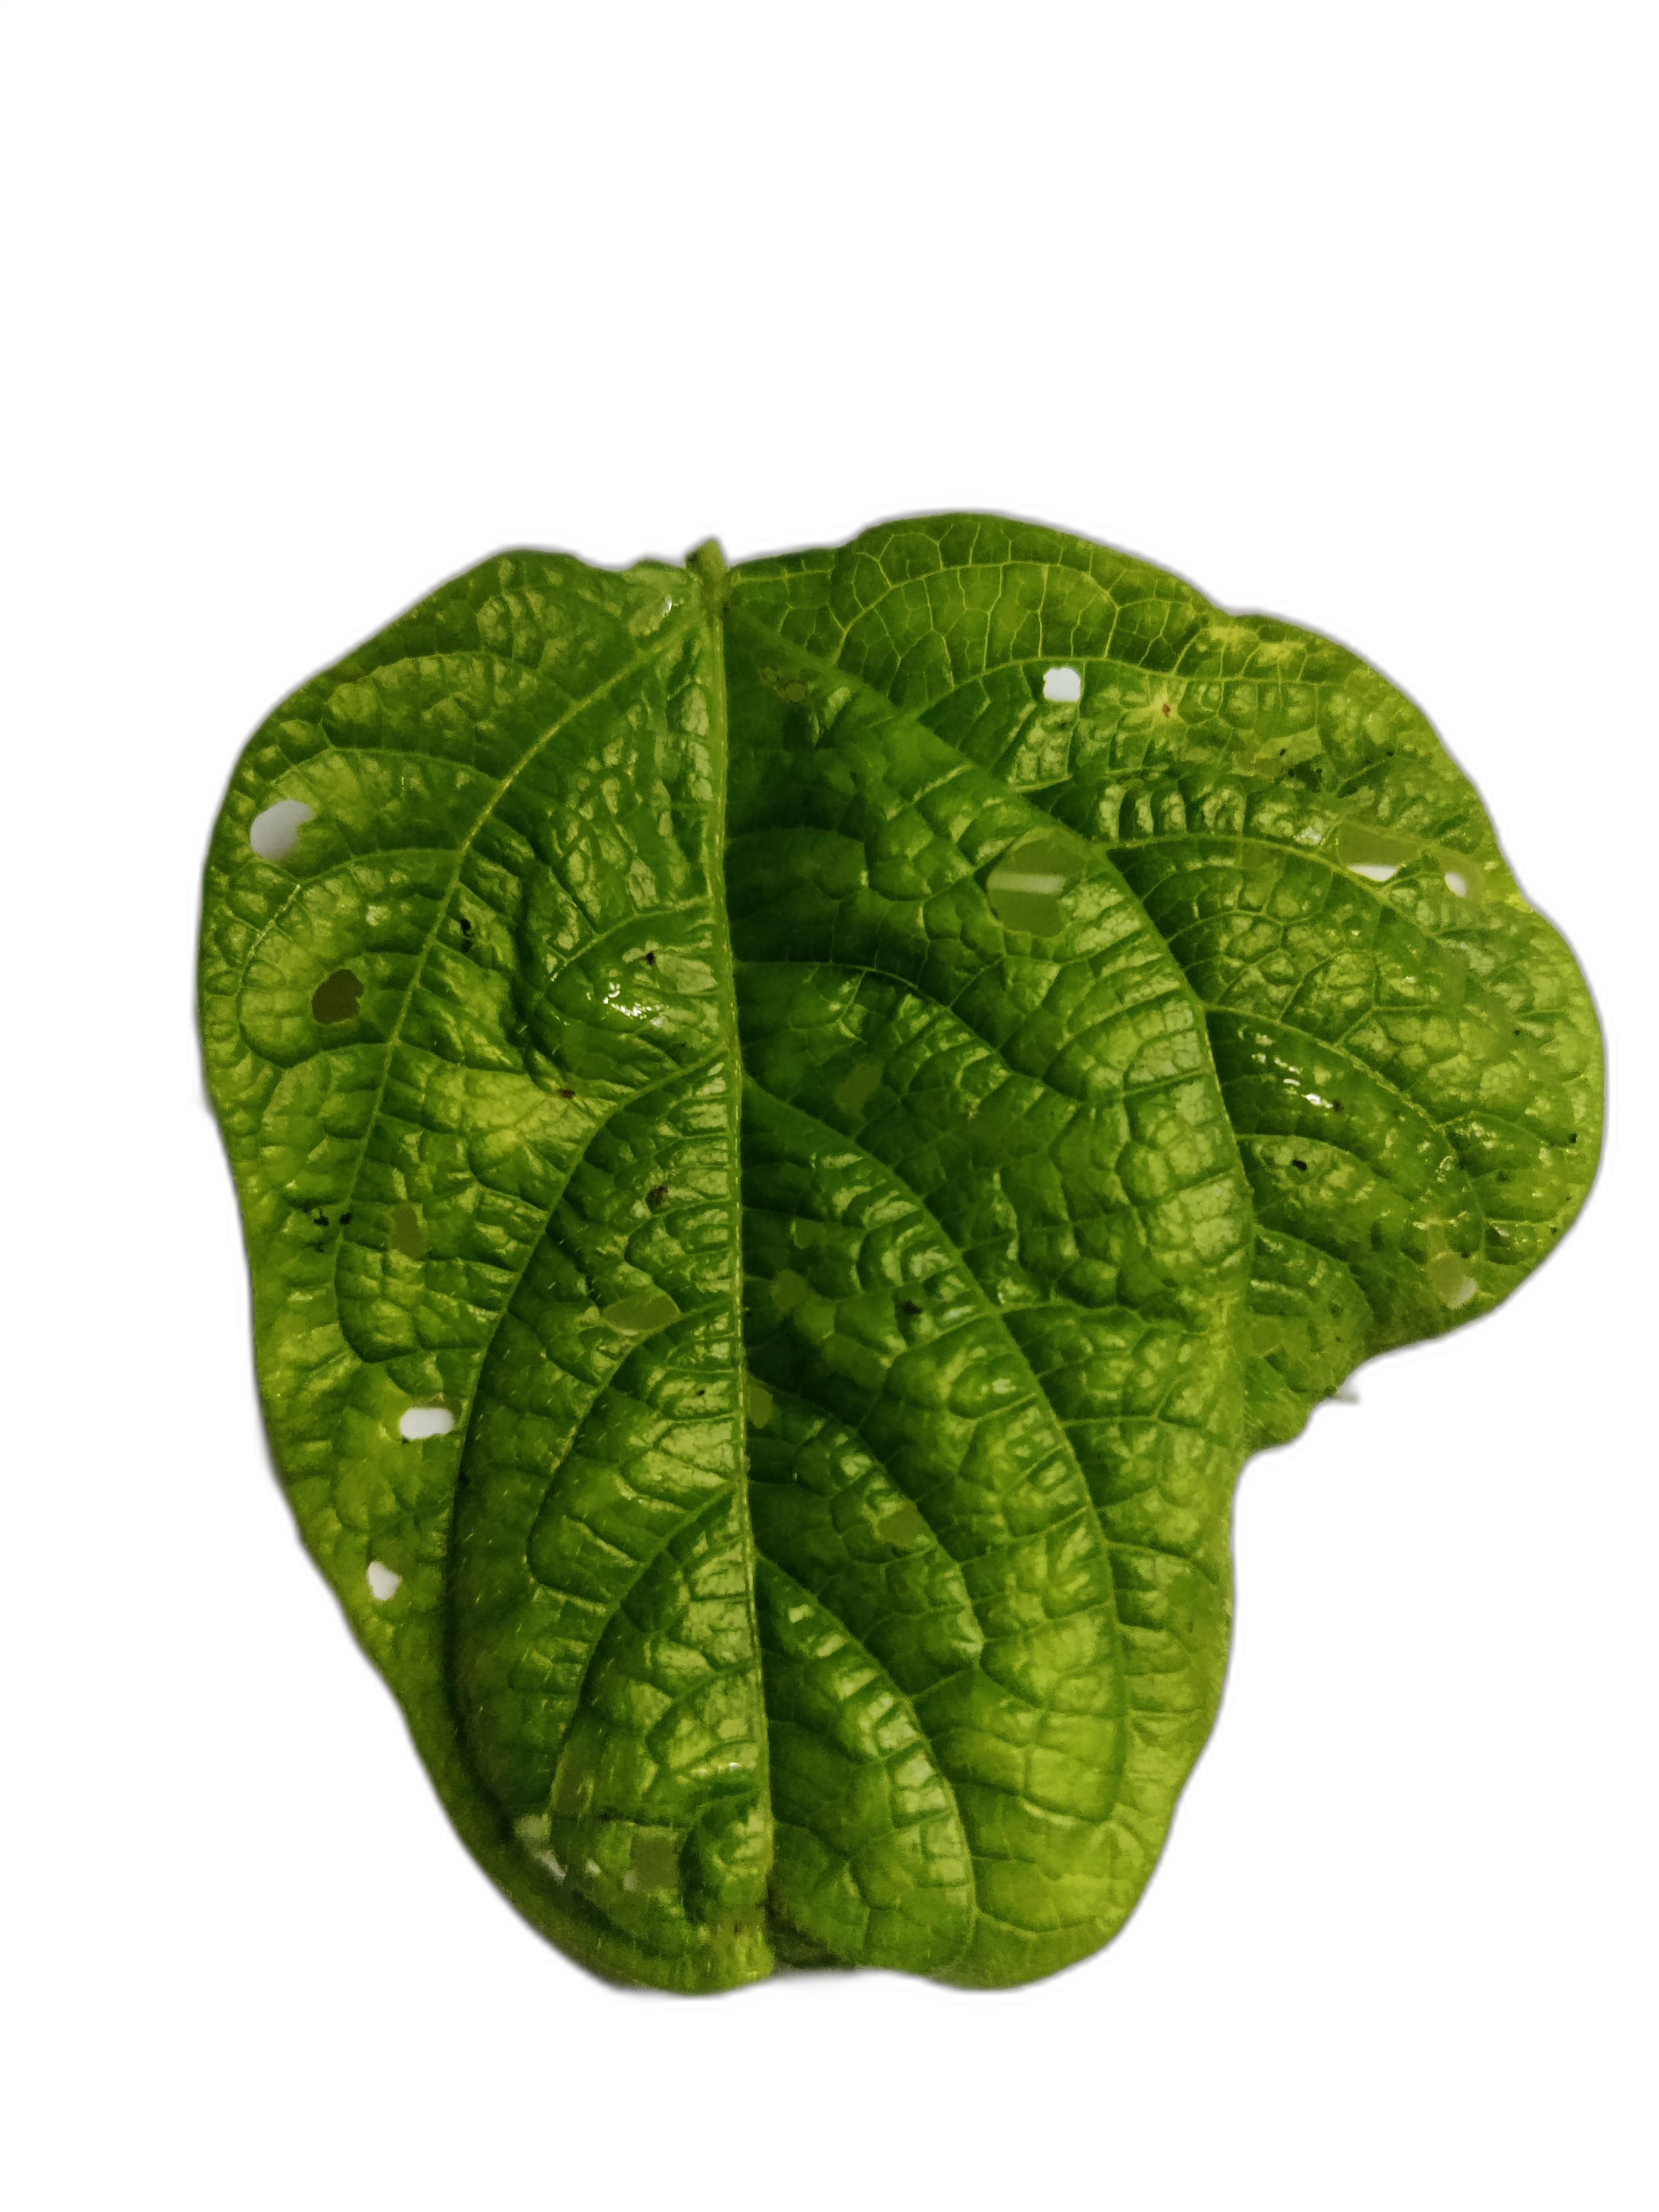
Label: Leaf Crinkle